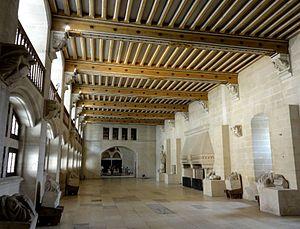
Salle des Gardes.